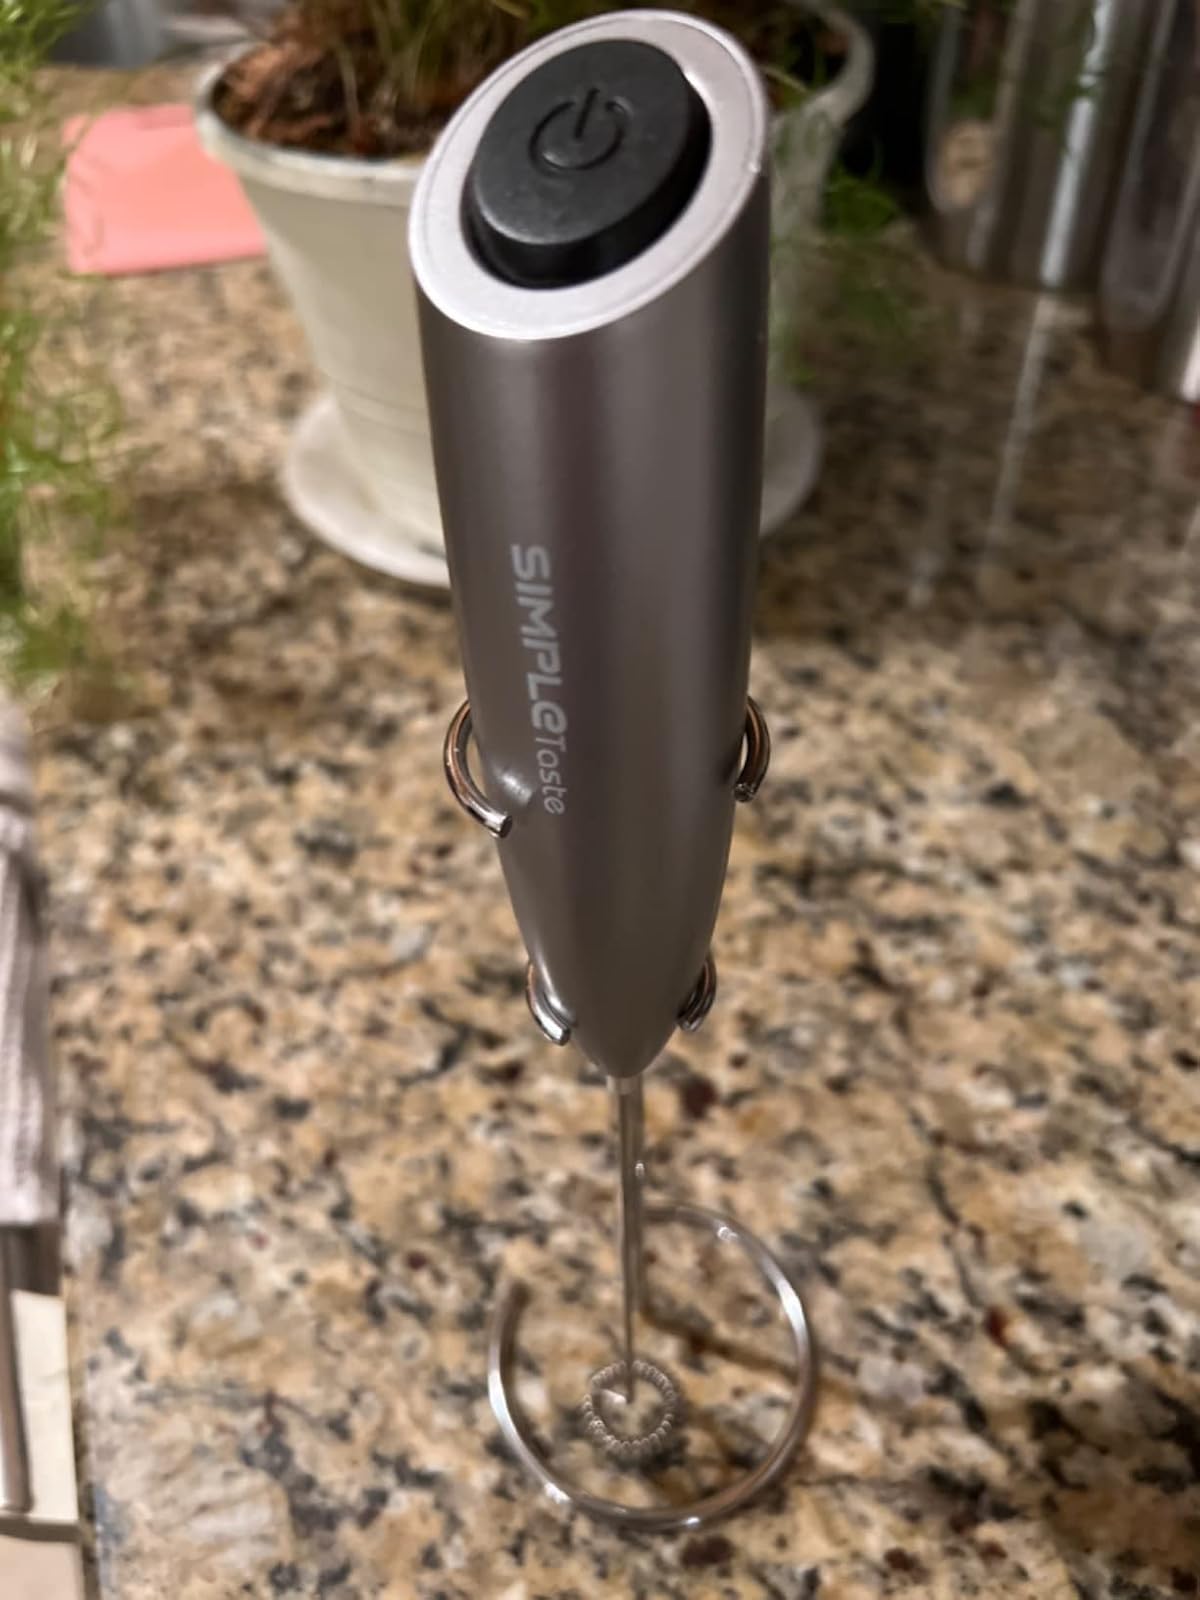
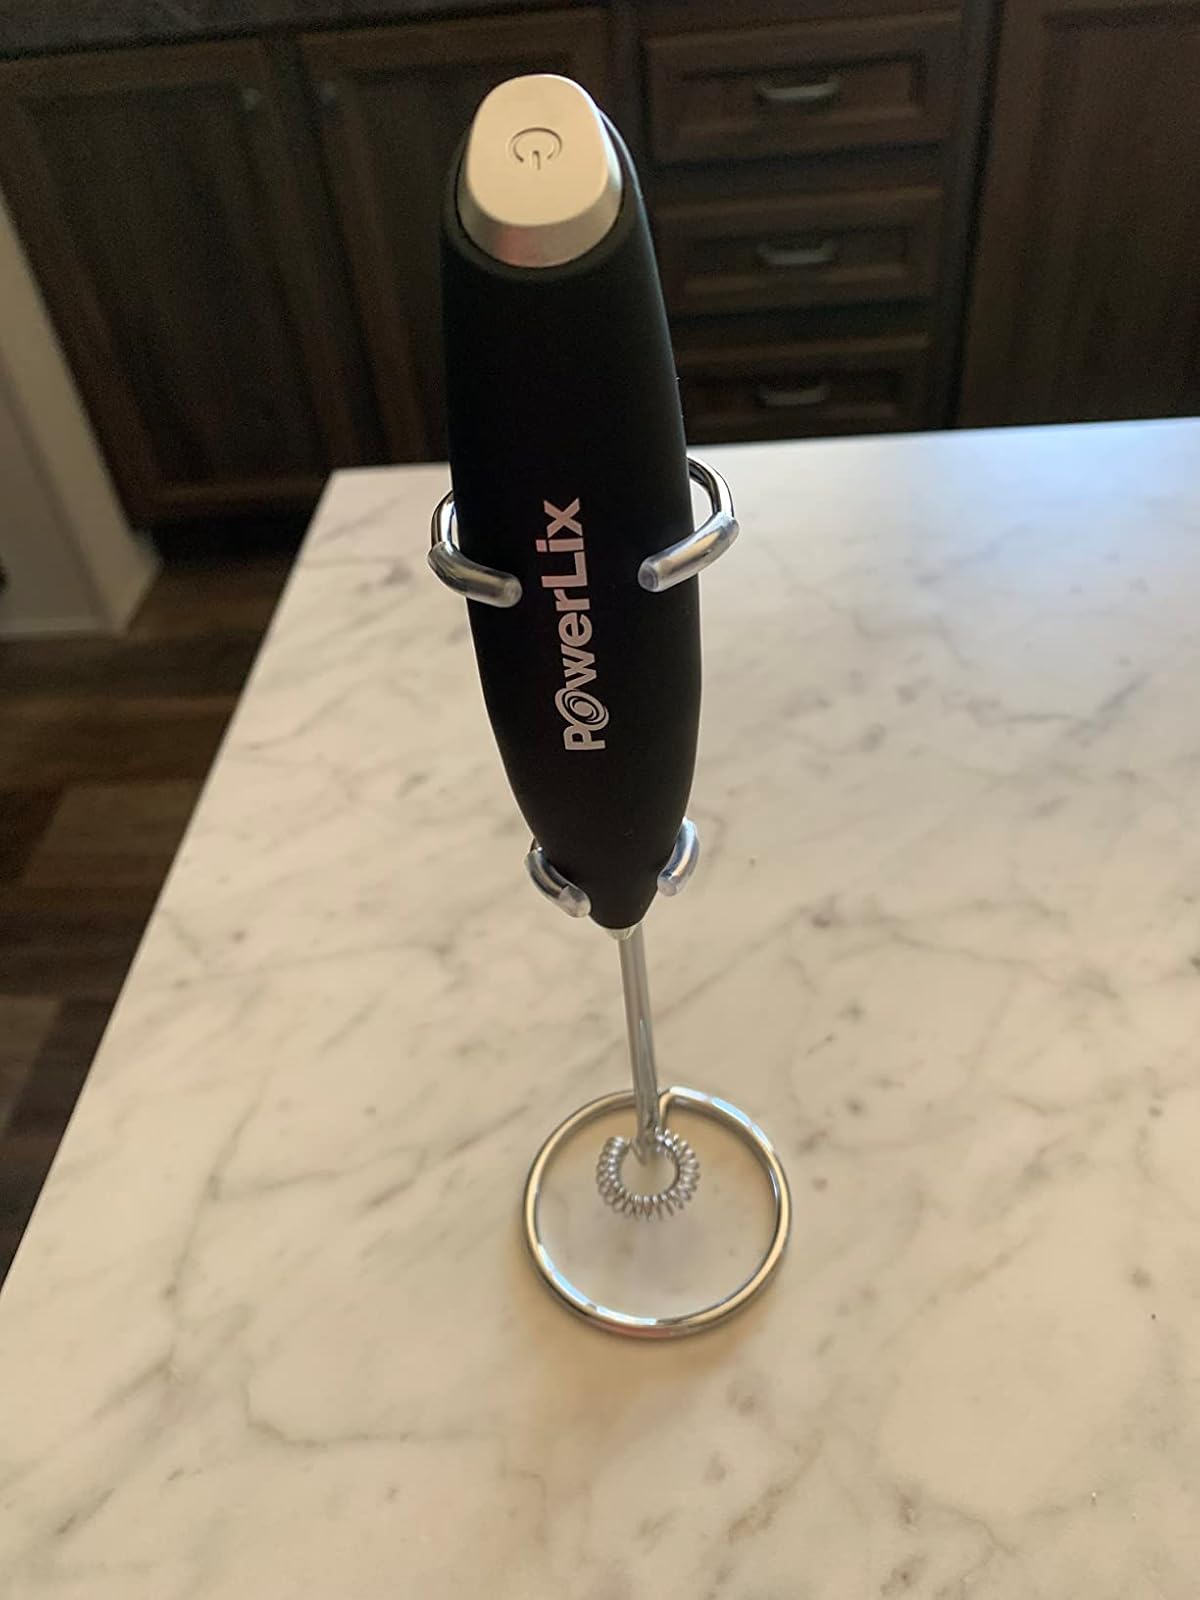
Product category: items_mixer
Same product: no